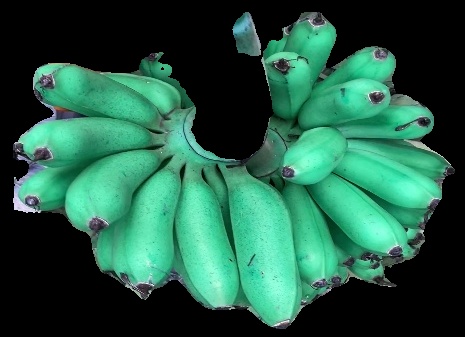
Variety: rasbale
Grade: grade1